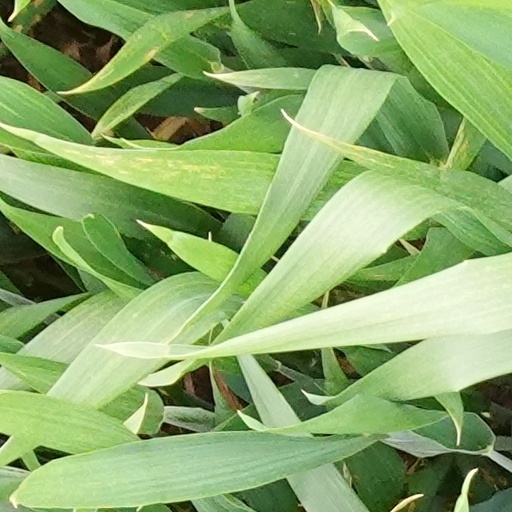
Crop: wheat